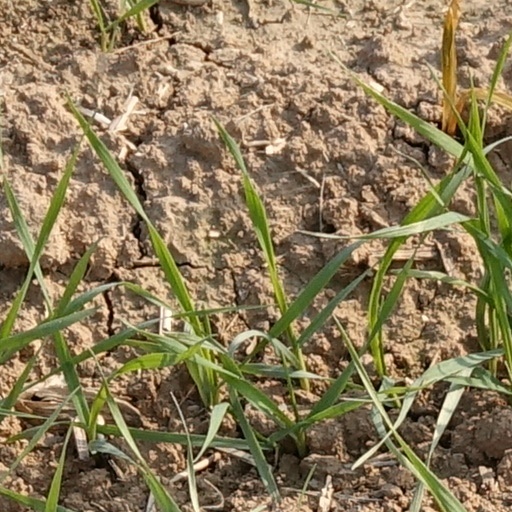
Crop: wheat